List of instant foods

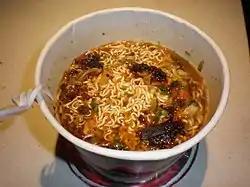
A cup of roasted beef and ramen instant noodles

This is a list of instant foods. Instant foods are convenience foods which require minimal preparation, typically just adding water or milk. Some authors define "instant" food as requiring less than five minutes of preparation and "ultra-instant food" as requiring less than one minute. Instant foods are often dehydrated, freeze-dried, or condensed.